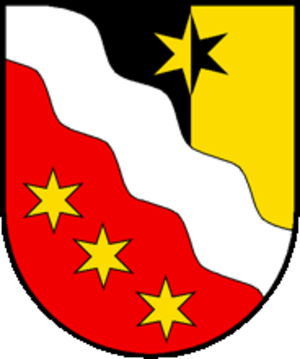
Glarus
Glarus er hovedbyen i den schweiziske kanton af samme navn. Byen har 12.515 indbyggere.